Blown flap

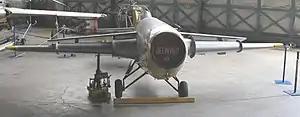
Ball-Bartoe Jetwing used for blown-wing research. Note the "augmentor", intended to direct the discharged airflow over the wing

The maximum lift coefficient of a wing can be greatly increased with blowing flow control. With mechanical slots, the natural boundary layer limits the boundary layer control pressure to the freestream total head. Blowing with a small proportion of engine airflow (internal blown flap) increases the lift. Using much higher quantities of gas from the engine exhaust, which increases the effective chord of the flap (the jet flap), produces supercirculation, or forced circulation up to the theoretical potential flow maximum. Surpassing this limit requires the addition of direct thrust.